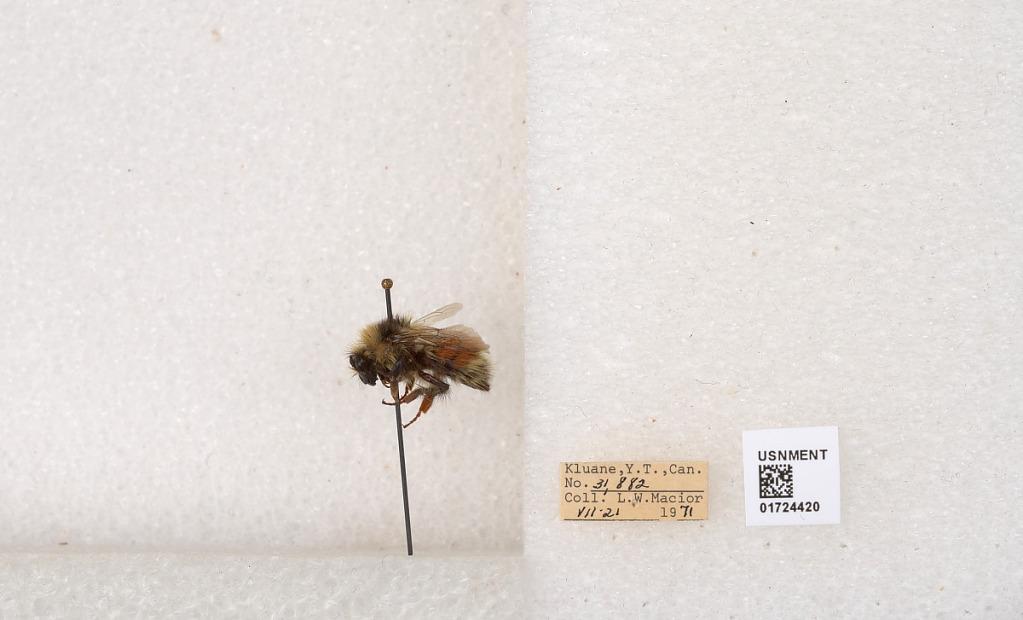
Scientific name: Bombus (Pyrobombus) sylvicola Kirby
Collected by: L. Macior
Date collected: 1971-7-21
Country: Canada
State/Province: Yukon Territory
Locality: Kluane National Park and Reserve
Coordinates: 60.7493, -139.504